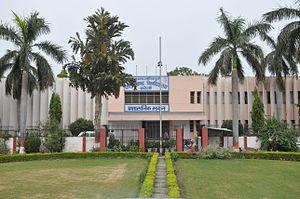
L'université Mahatma Jyotiba Phule Rohilkhand est une université d'État situé à Bareli, Uttar Pradesh en Inde.